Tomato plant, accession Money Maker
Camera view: tilt-top (135 deg); turntable rotation: 330 degrees
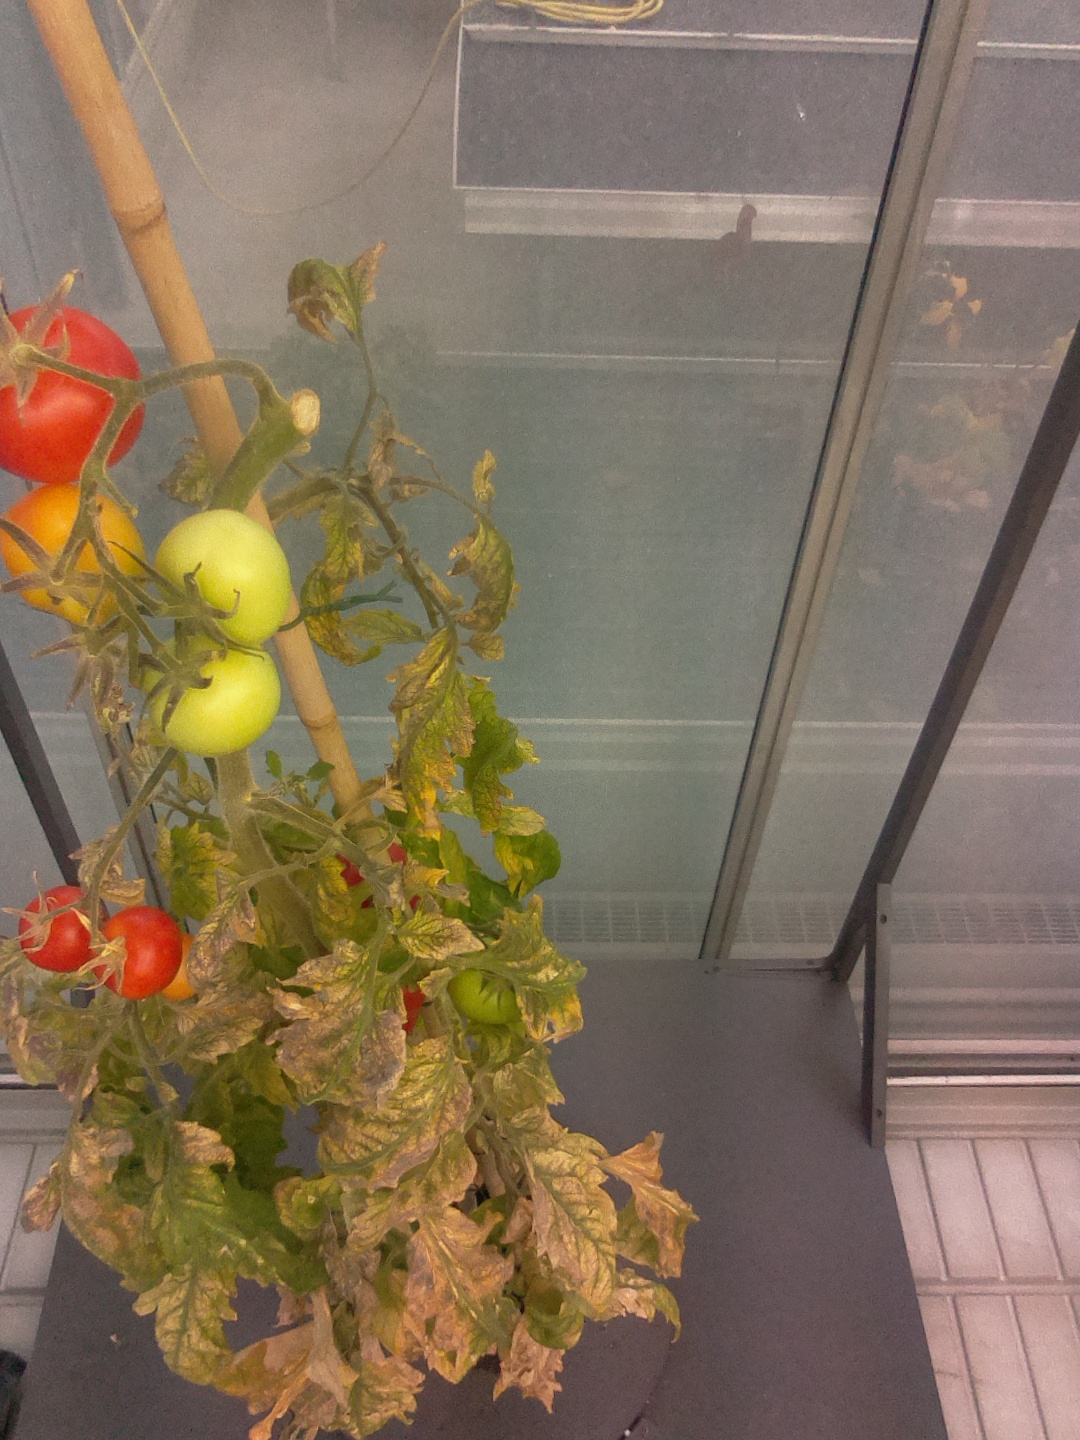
BBCH growth stage 86: 60%-70% of fruits show typical fully ripe color